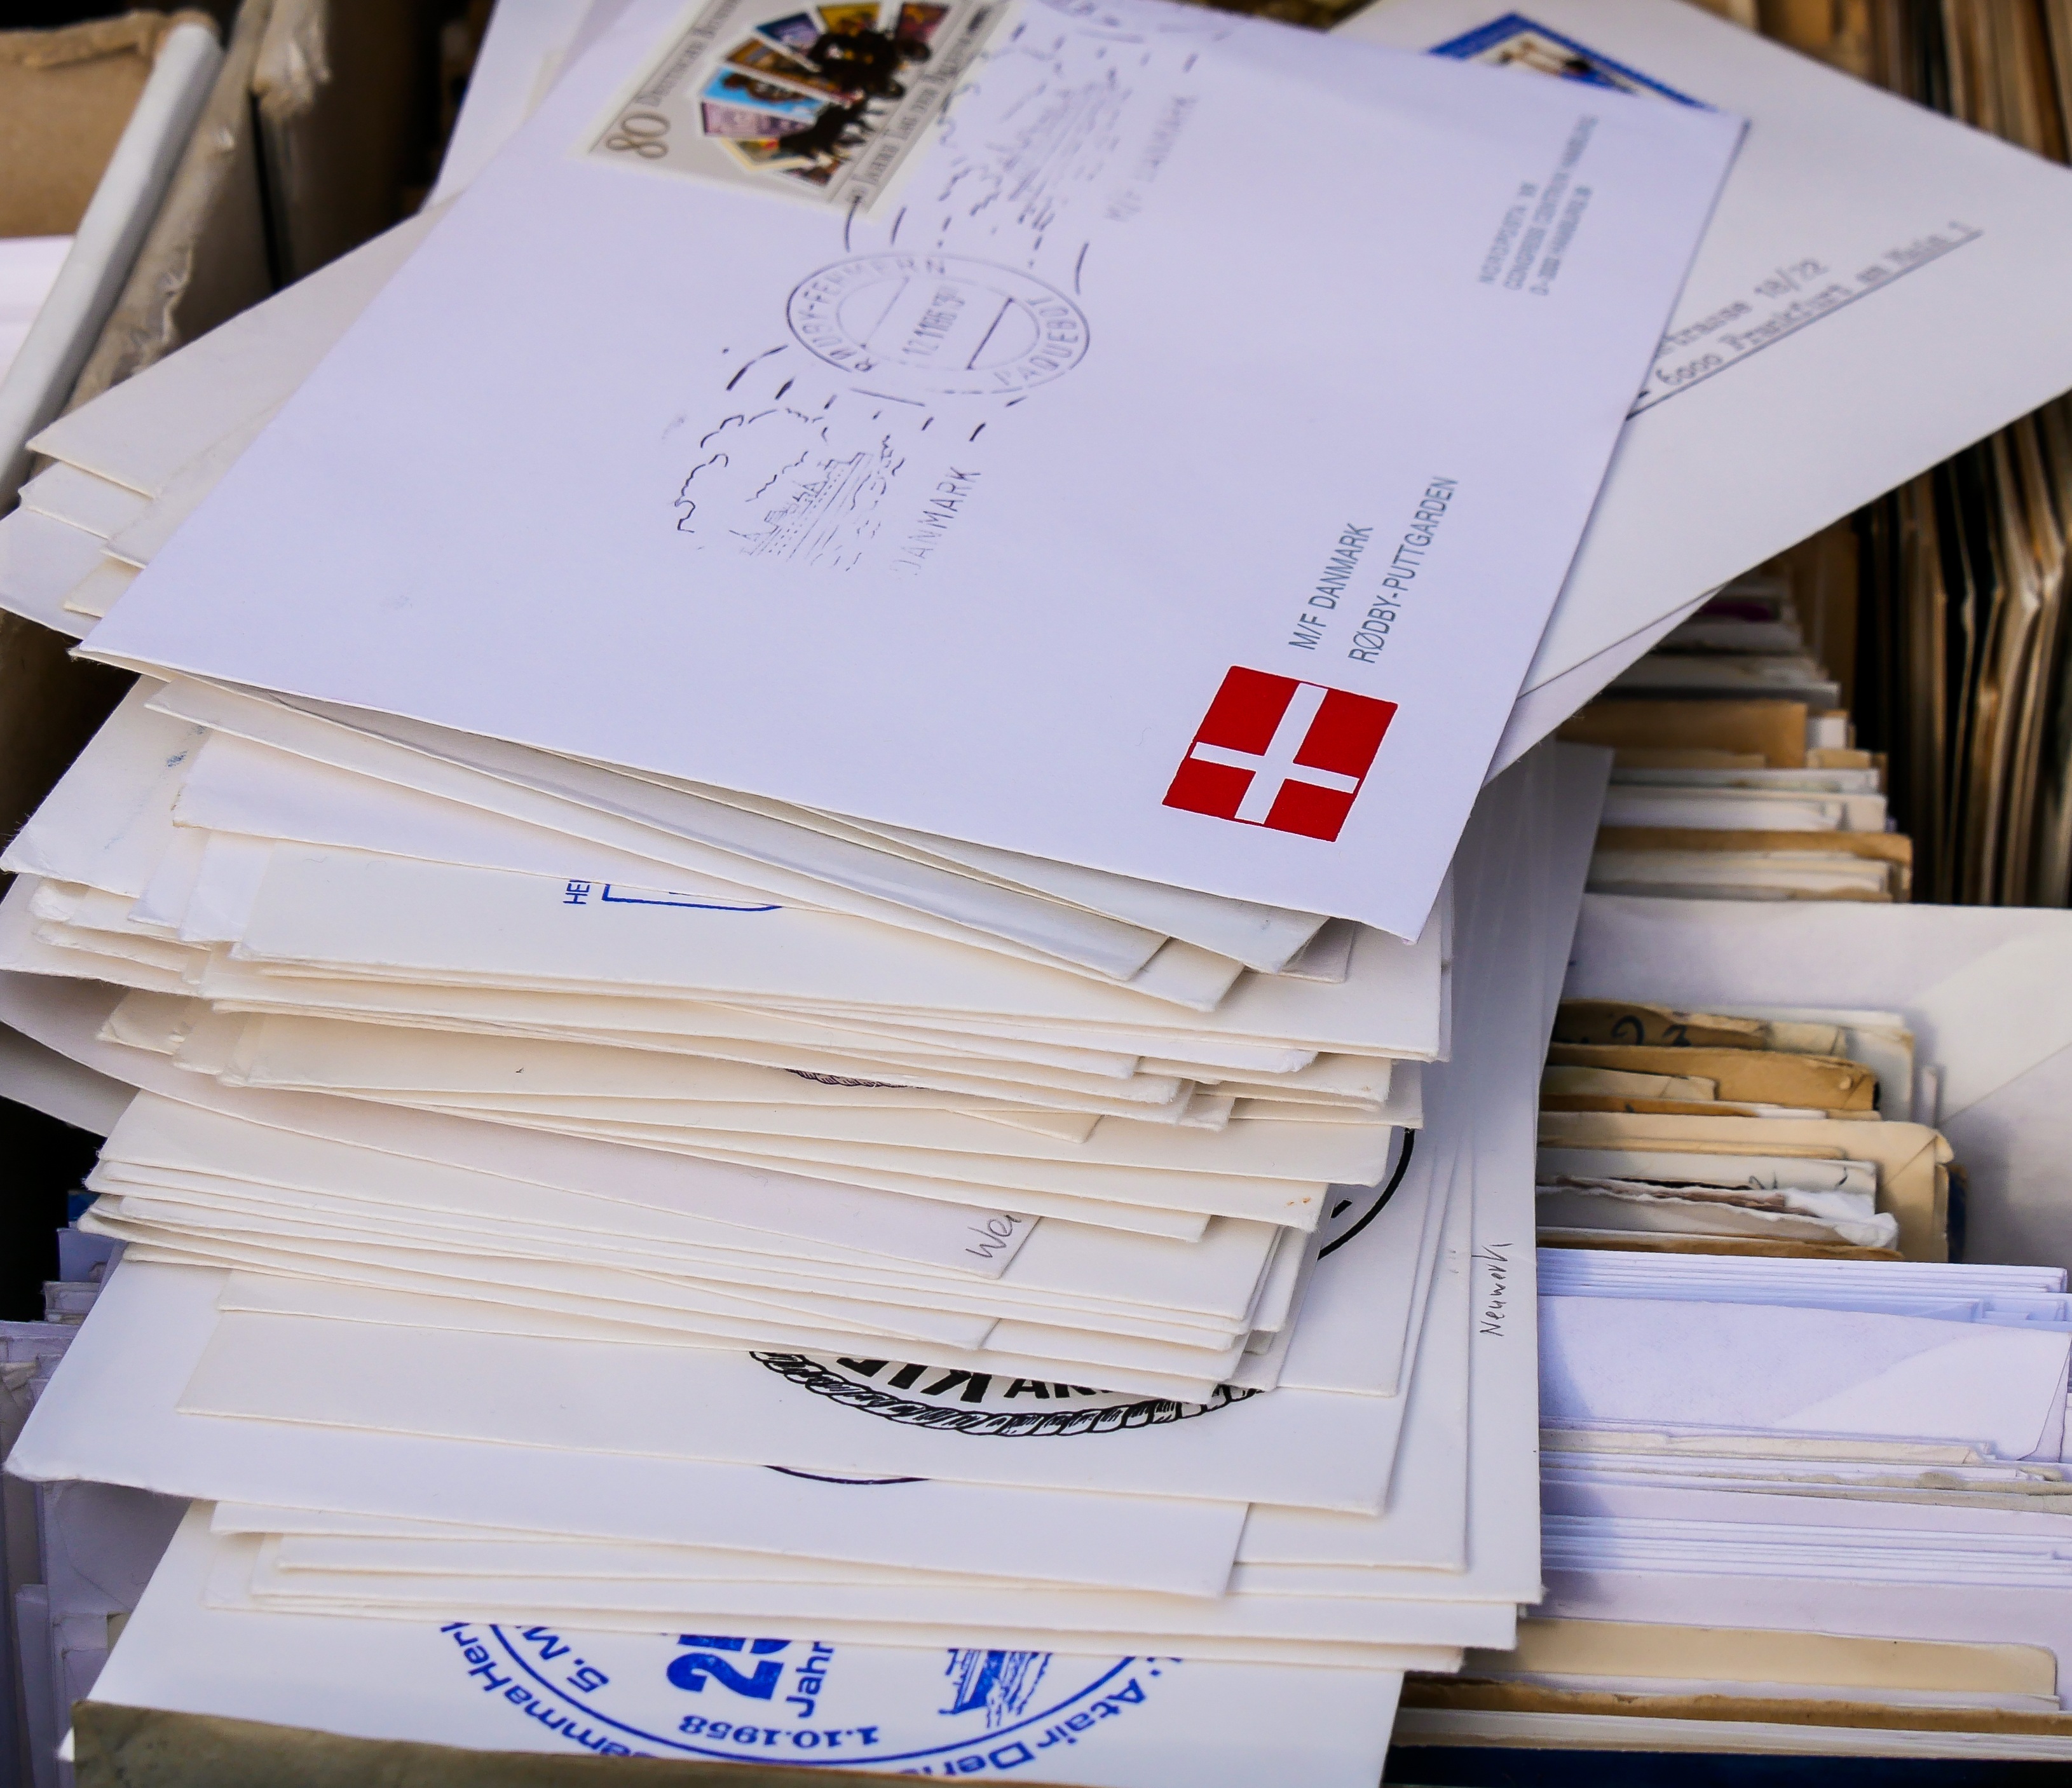
post, communication, paper, envelope, brand, cash, art, design, message, denmark, letters, document, greetings, leave, collector, send, correspondence, pen pal, postage stamps, trempelmark